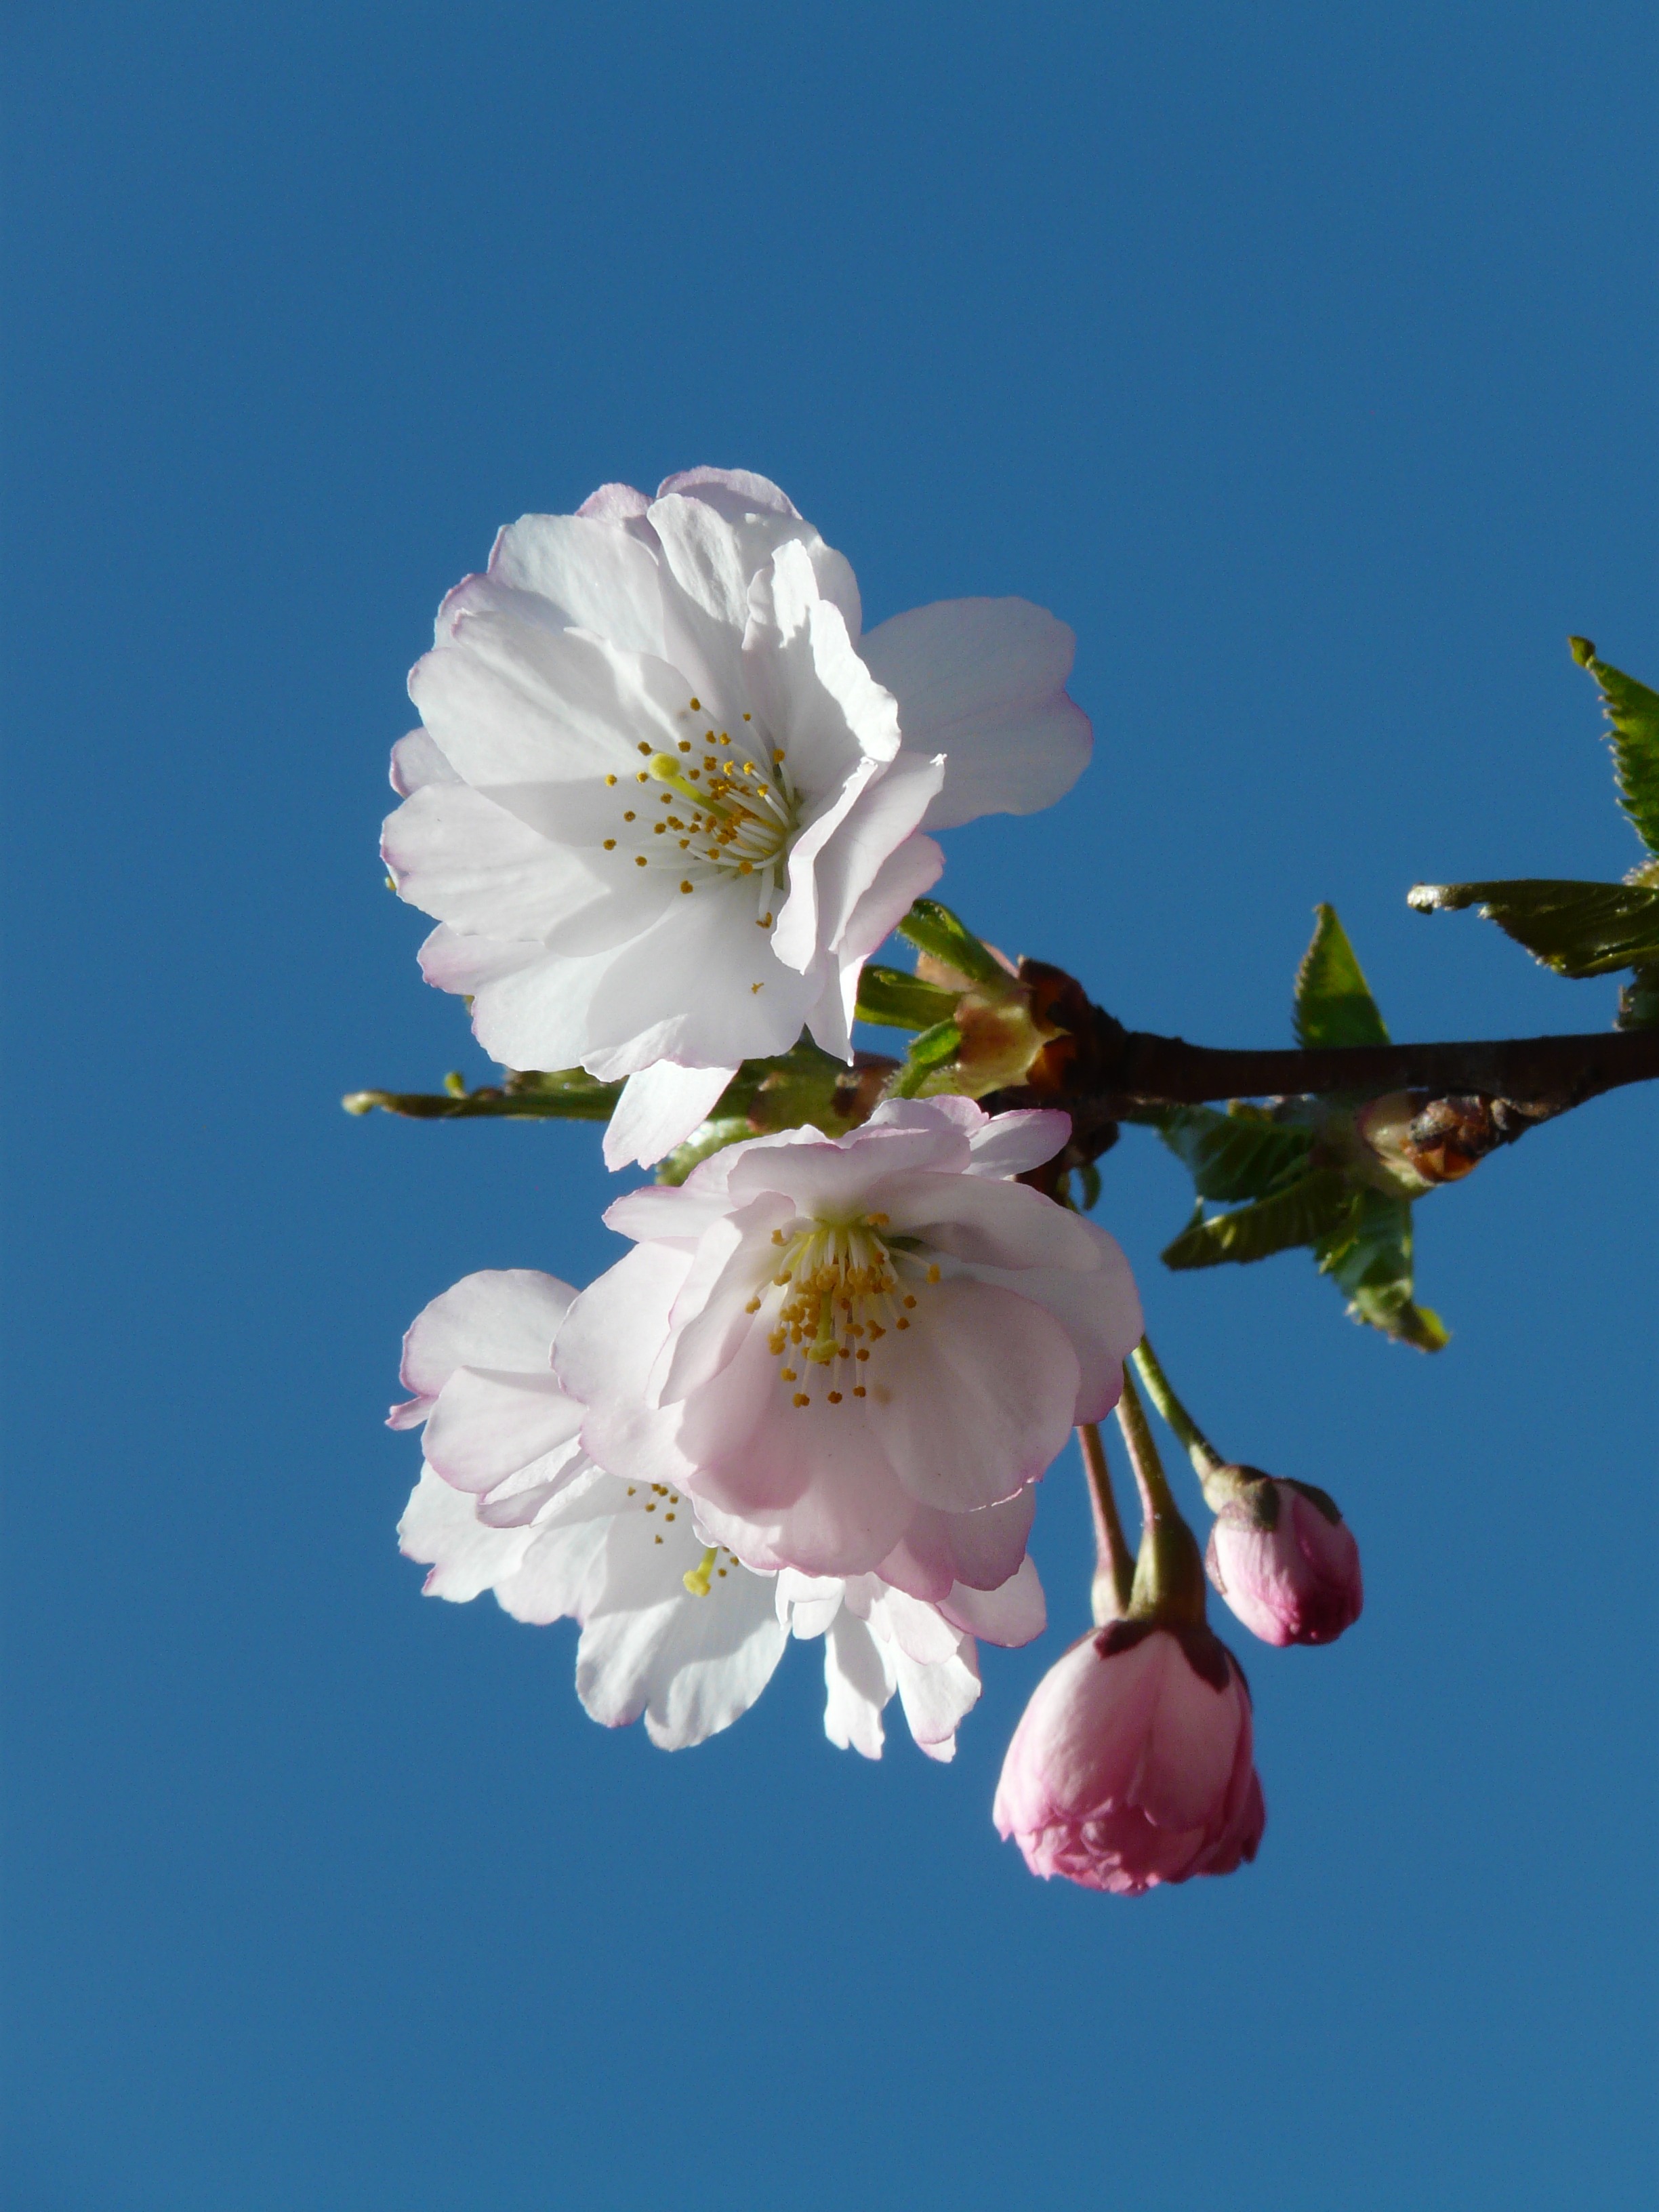
branch, blossom, plant, sky, flower, petal, bloom, spring, produce, botany, pink, flora, cherry blossom, flowers, bud, japanese cherry trees, ornamental plant, flowering plant, prunus serrulata, japanese flowering cherry, ornamental cherry, oriental cherry, east asian cherry, land plant